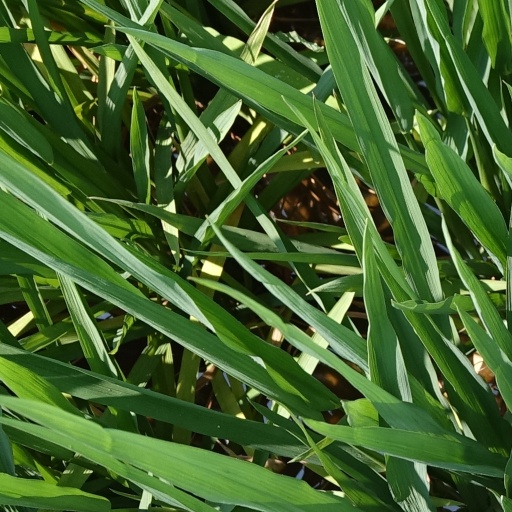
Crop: rice